Answer in natural language. Is gray colour chair  shape square further away or in front of Window? Choose between the following options: further away or in front
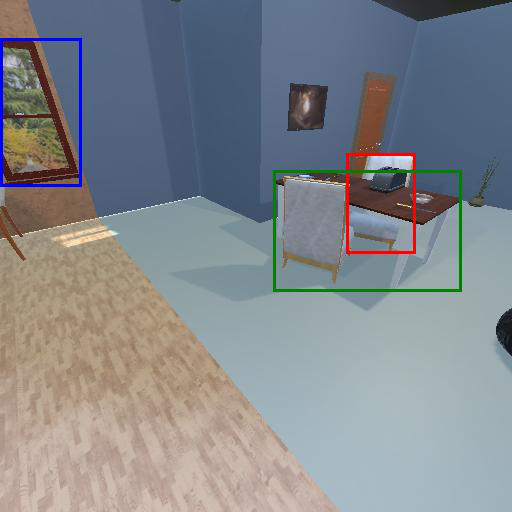
<answer>in front</answer>